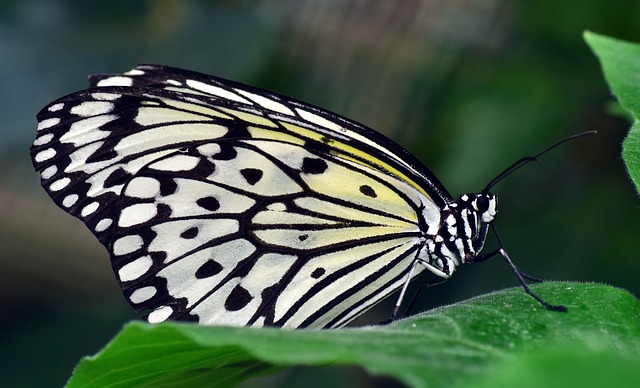
Label: butterfly